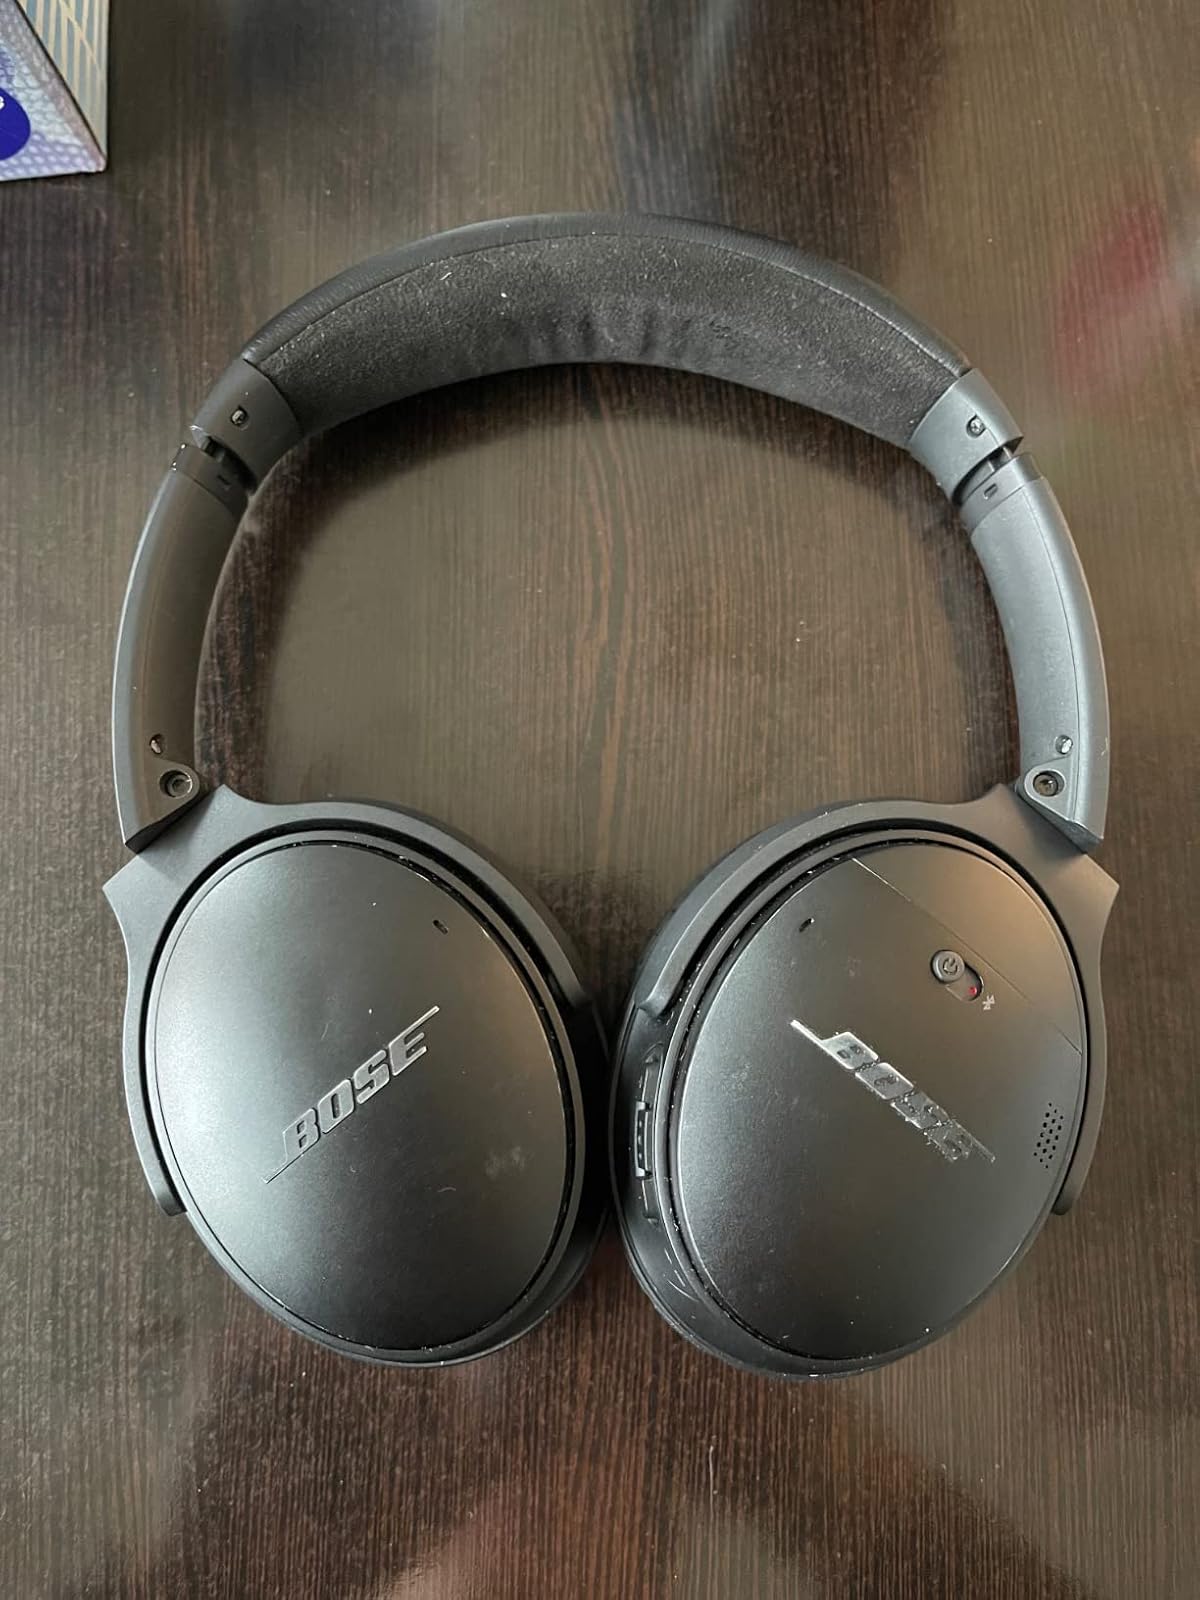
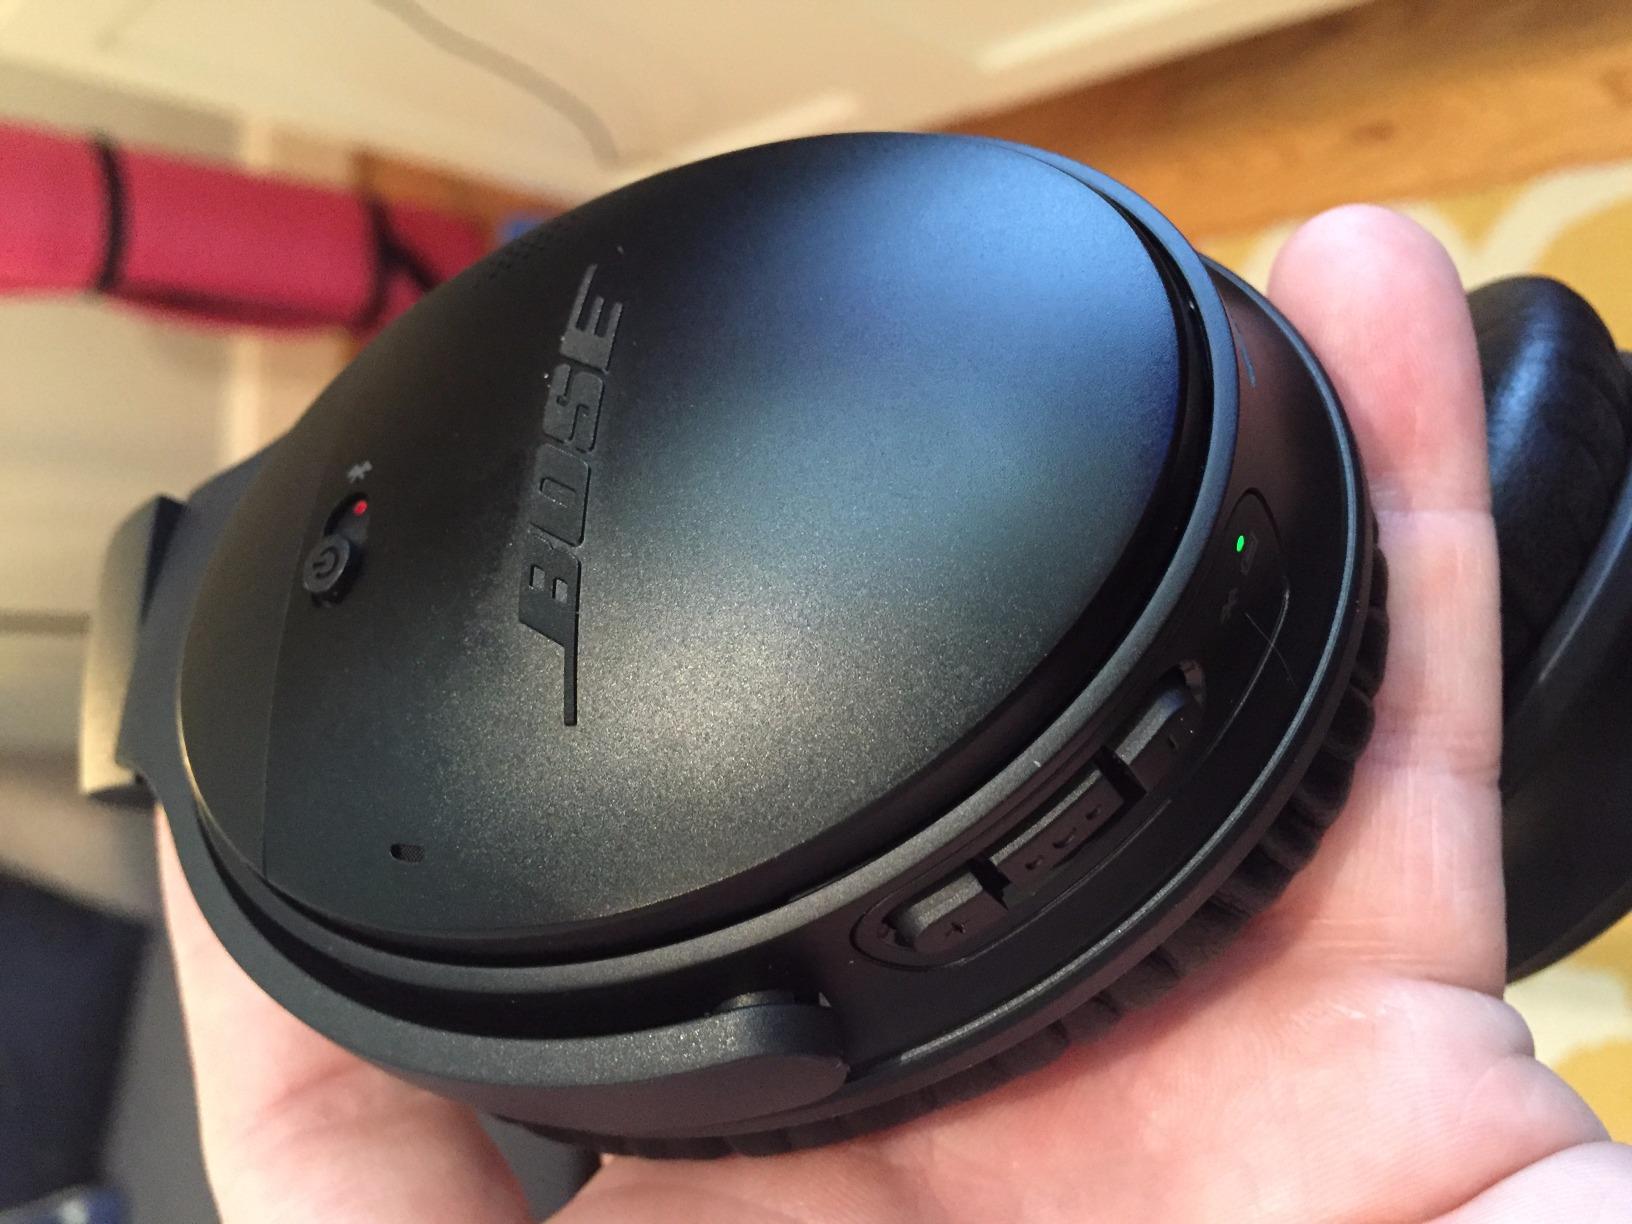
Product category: headphones
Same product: yes